Noyes House (New Canaan, Connecticut)

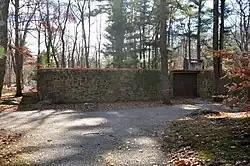

The Noyes House is an historic home on Country Club Road in New Canaan, Connecticut. Designed in the International style of architecture by Eliot Noyes (1910–1977) and built in 1955 by Borglum & Meek of Wilton, Connecticut. It was the second New Canaan house that Noyes designed for his own family to live in. The first one no longer exists. The house is a single story structure with a courtyard plan. One rectangular module houses bedrooms, while another houses the living areas. The two are separated by an open courtyard, but joined by concrete walkways covered by the flat roof of the house. The north and south walls are fieldstone, while the east and west walls are banks of floor-to-ceiling glass, separated by wood and steel columns.